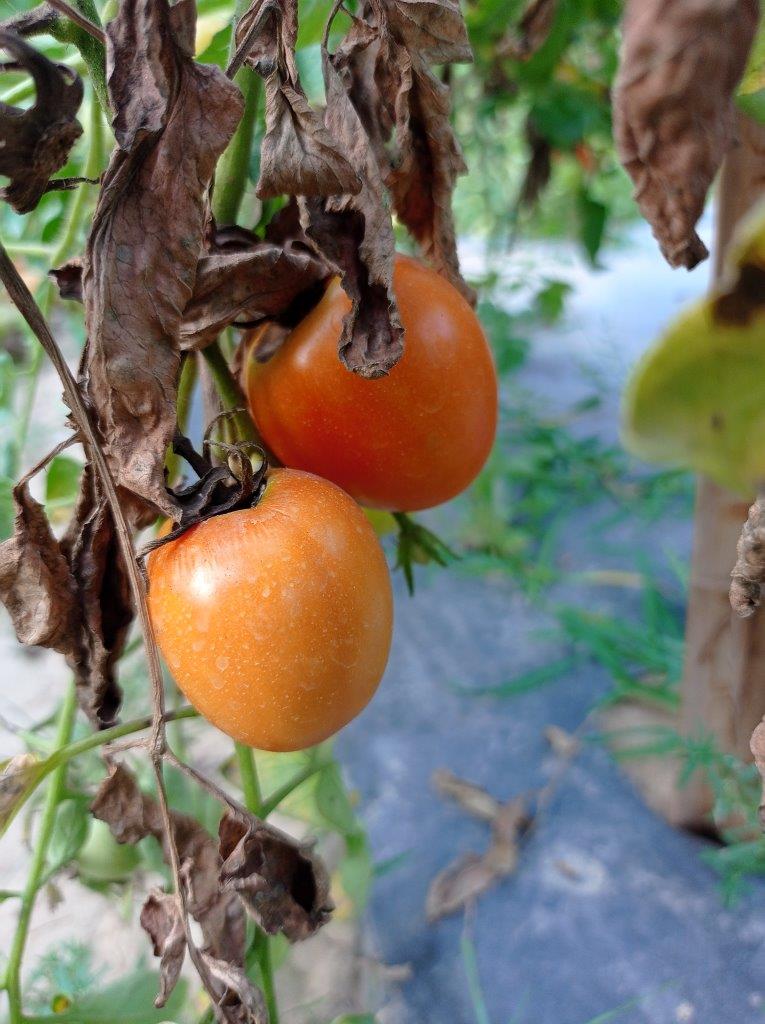
Maturity: Mature